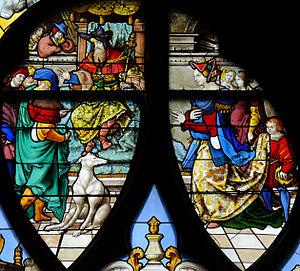
Paris - Eglise Saint-Gervais-Saint-Protais - Verrière de la Sagesse de Salomon - Tympan - Ajours de droite - Salomon recevant la reine de Saba
Le vitrail La Sagesse de Salomon, réalisé en 1531, se trouve dans une chapelle latérale Saint-Jean-Baptiste, côté sud, de l'église Saint-Gervais-Saint-Protais. Il a été réalisé par le maître verrier Jean Chastellain sur un carton de Noël Bellemare. Le vitrail est restauré en 1868 par le peintre-verrier Joseph Félon. Il a indiqué à la base du vitrail l'attribution, habituelle au XIXᵉ siècle, à un Robert Pinaigrier, peintre sur verre qui n'a jamais existé.